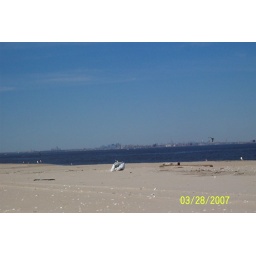
Sandy Hook beach in New Jersey. The water was cold and nobody was there.